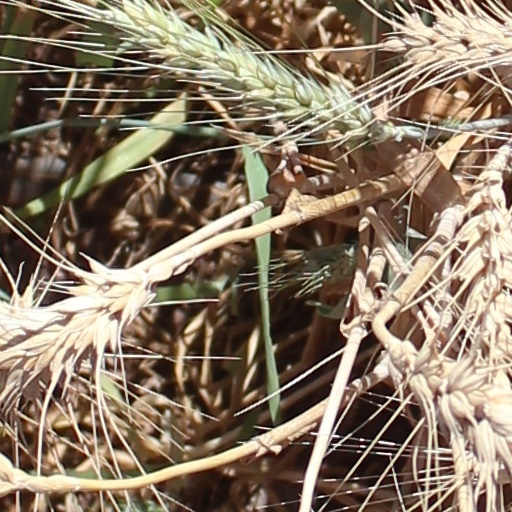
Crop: wheat